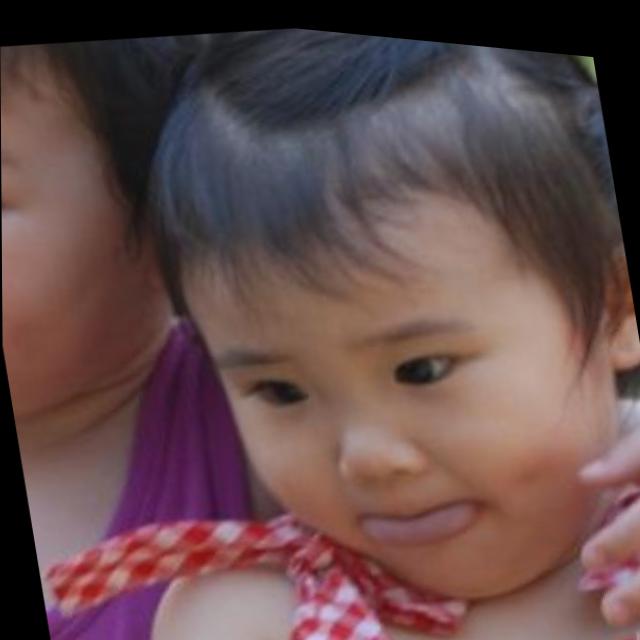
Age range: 0-12